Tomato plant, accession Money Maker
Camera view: tilt-top (135 deg); turntable rotation: 300 degrees
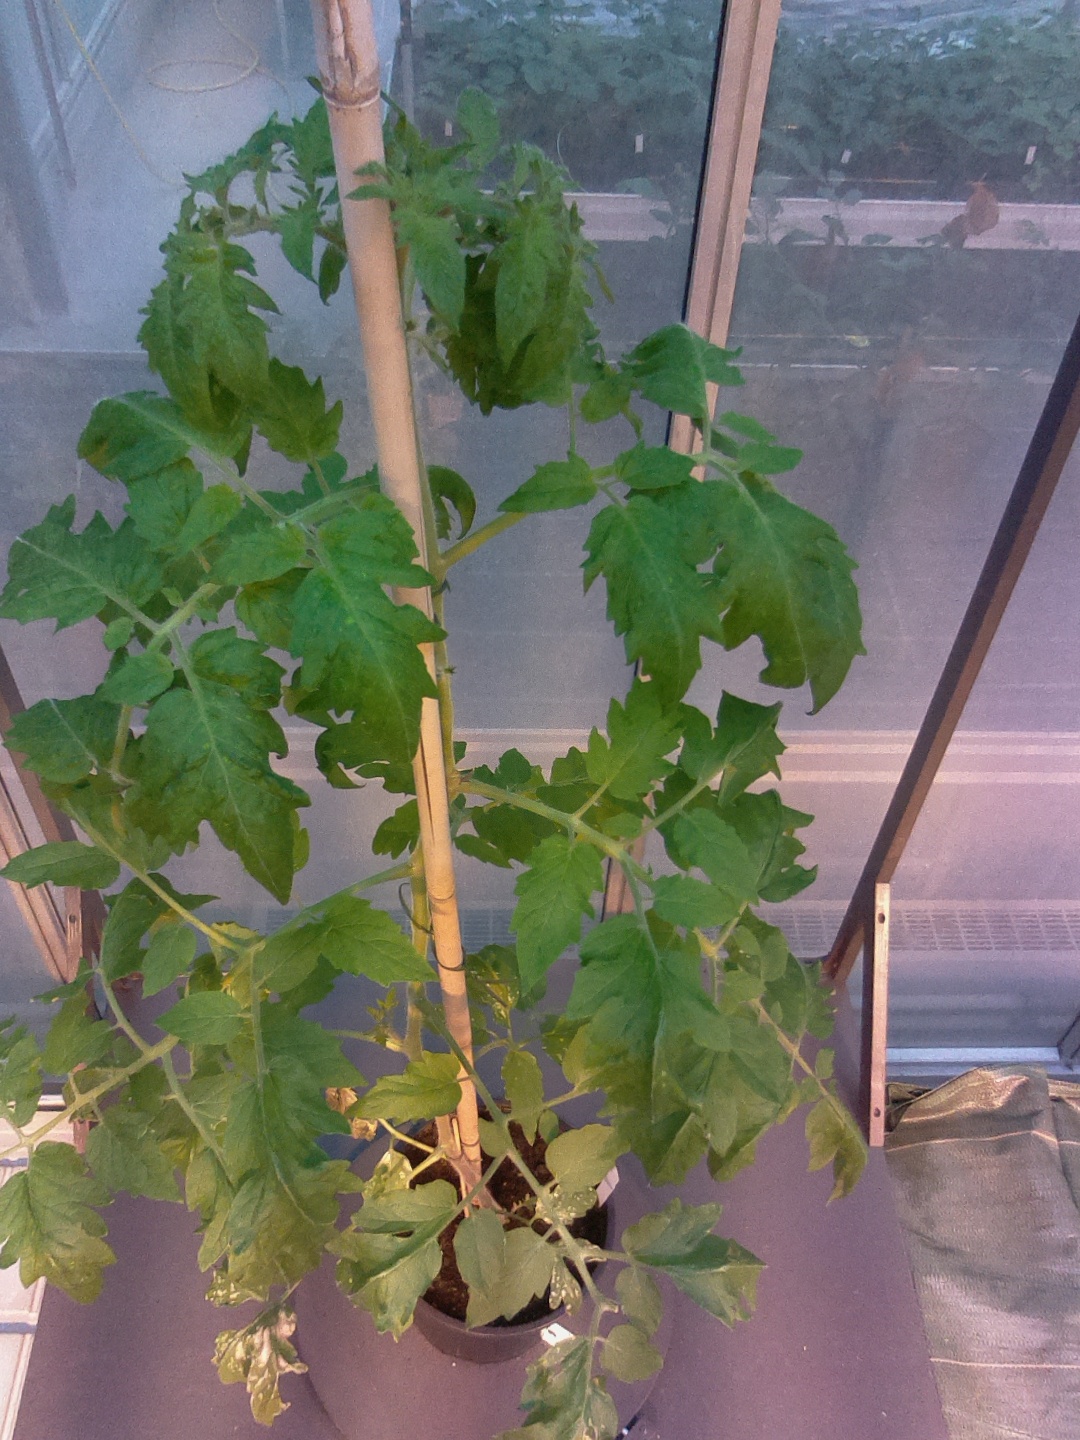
BBCH growth stage 55: 5 inflorescences visible